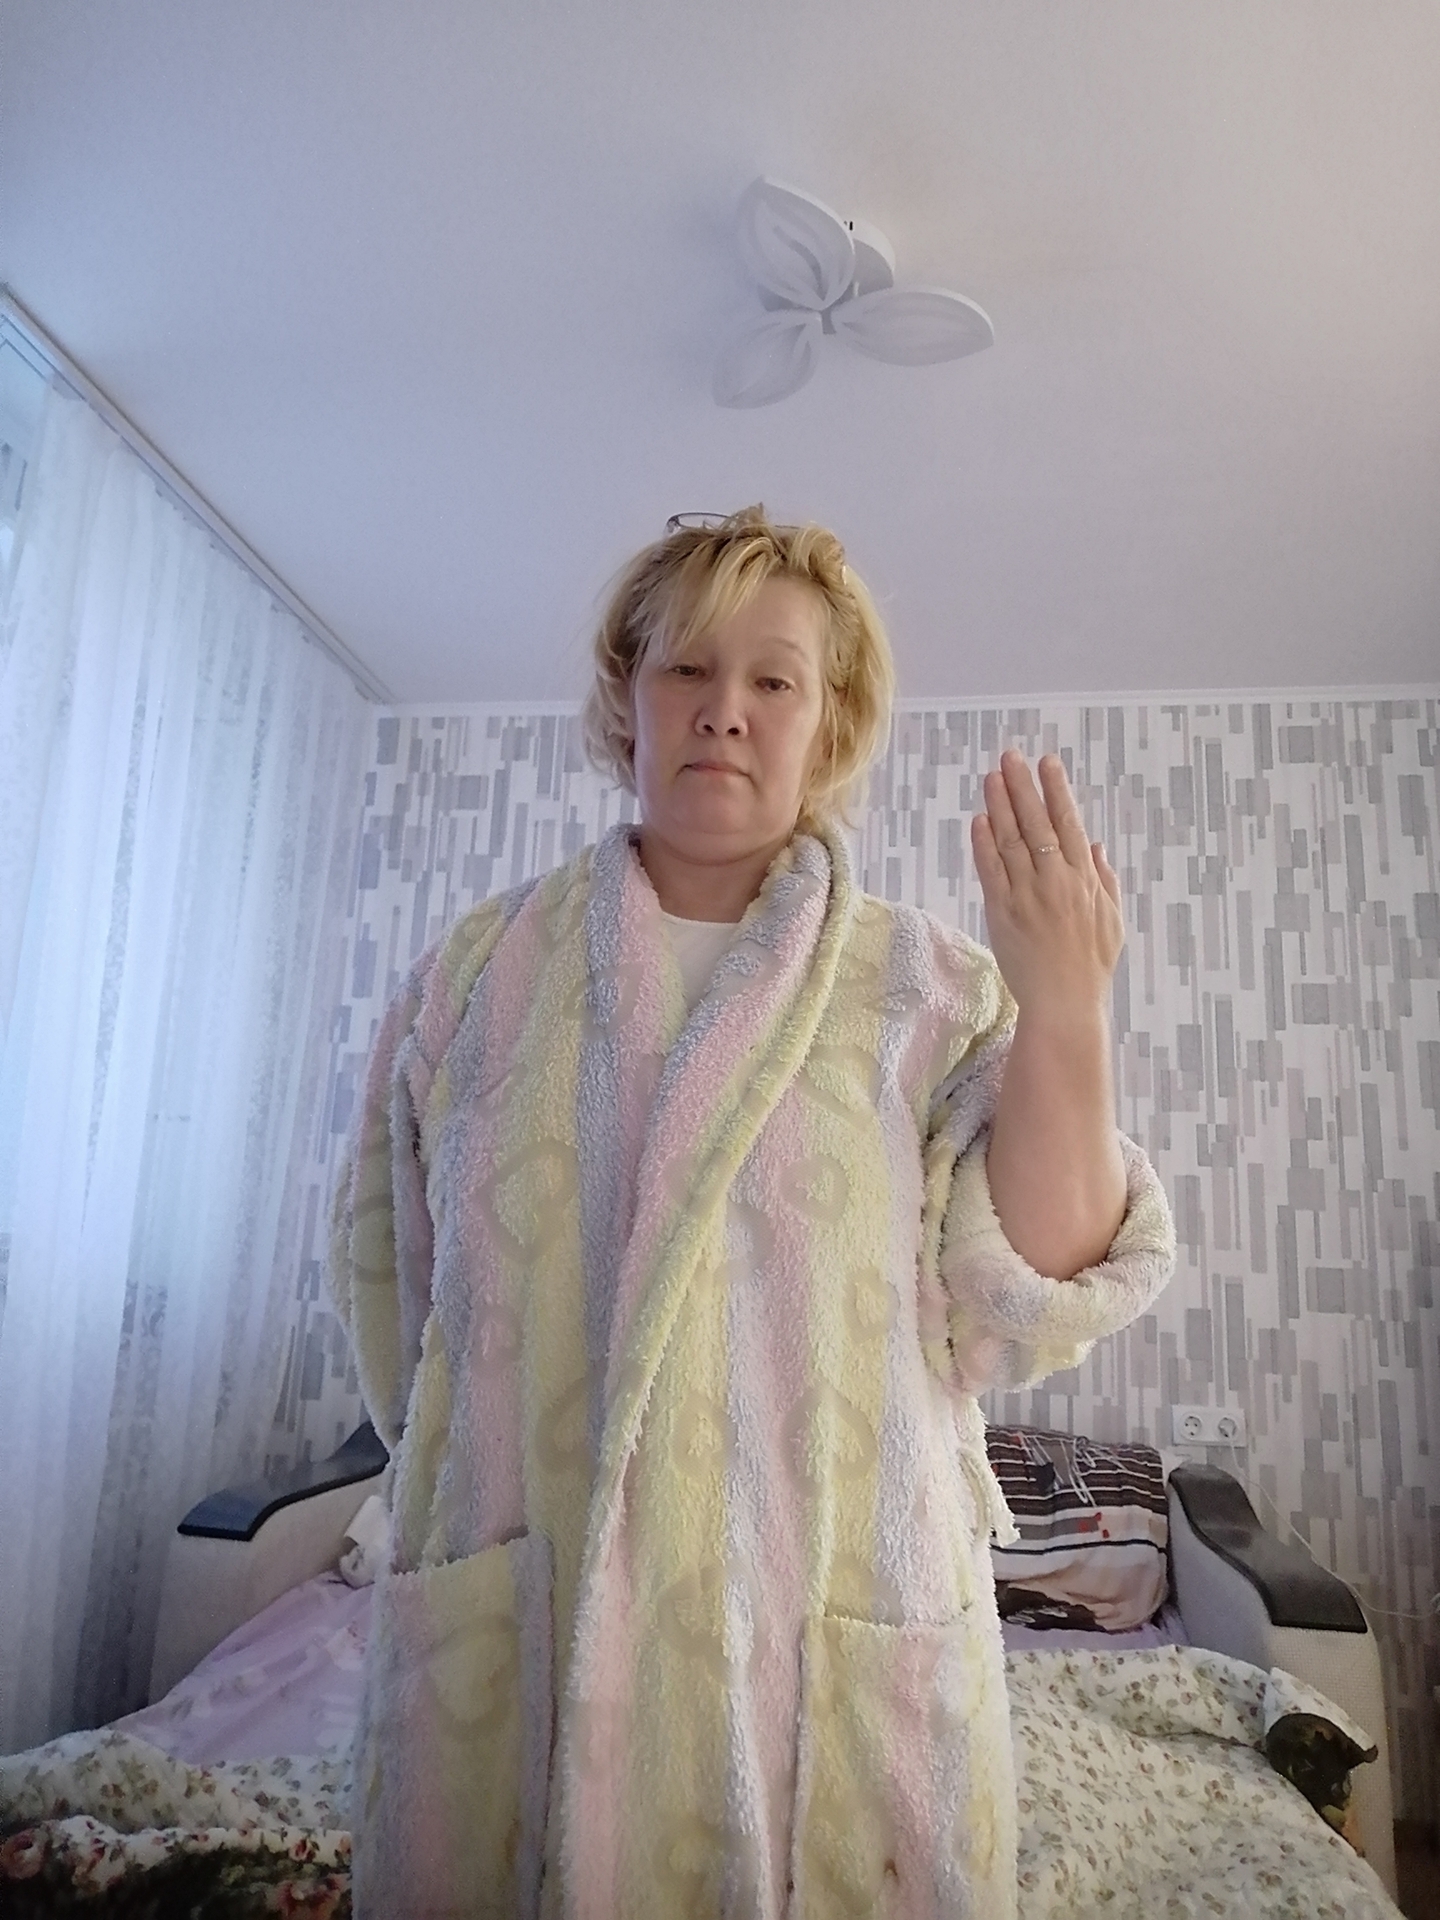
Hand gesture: stop_inverted